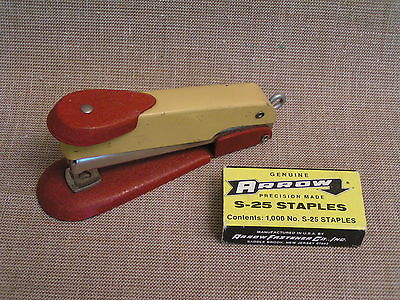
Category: stapler